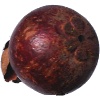
Label: mangostan